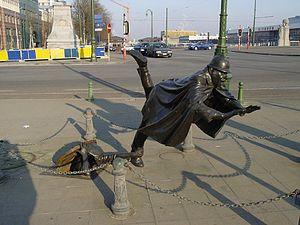
Tom Frantzen, né le 16 novembre 1954 à Watermael-Boitsfort, en région bruxelloise, est un sculpteur belge ayant son atelier à Duisburg, en Région flamande. Il est connu pour de nombreuses statues placées dans l'espace public, notamment Het Zinneke à Bruxelles, le Vaartkapoen à Molenbeek-Saint-Jean ou la fontaine Le Bandundu Water Jazz Band à Tervuren.
Le Vaartkapoen est une sculpture de Tom Frantzen installée Square Sainctelette à Molenbeek-Saint-Jean. Elle représente un policier bruxellois attrapé par un « fripon du canal » sortant d'un égout. L'artiste a voulu représenter « la jeunesse faisant vaciller l'autorité ».
Quick et Flupke est une série de bande dessinée jeunesse belge créée par Hergé.